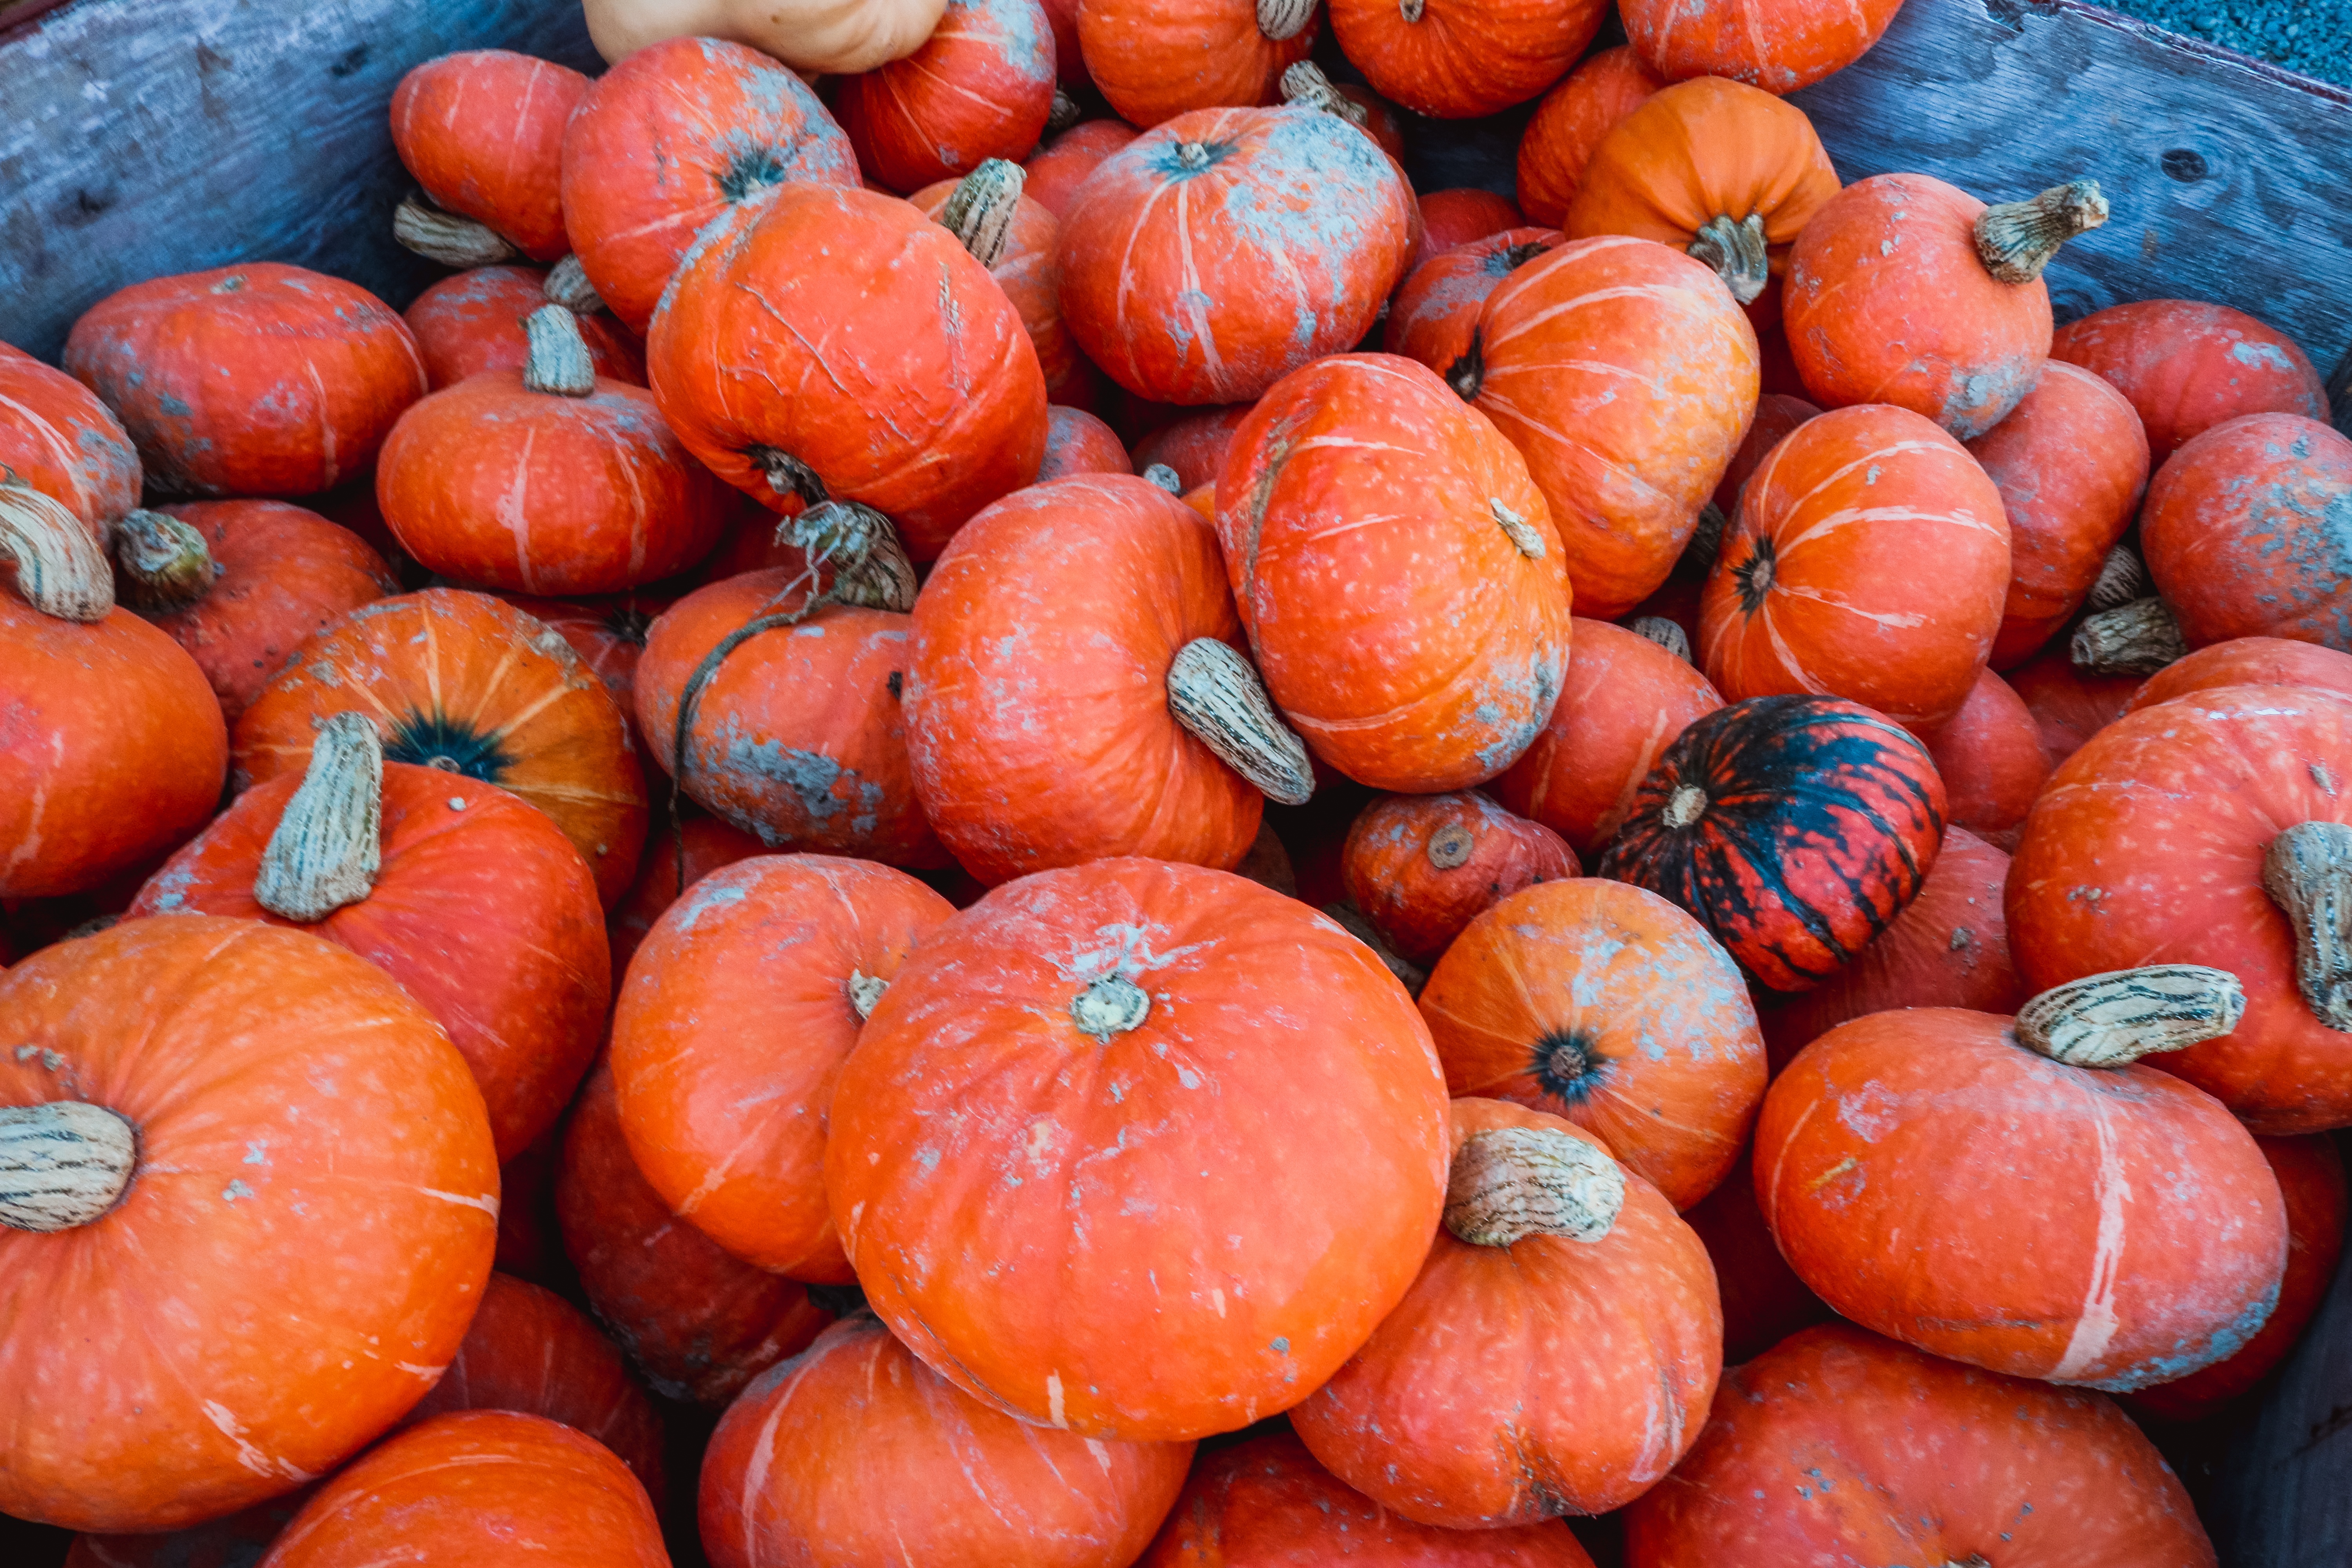
plant, fruit, fall, celebration, decoration, orange, food, harvest, produce, vegetable, autumn, pumpkin, halloween, holiday, season, thanksgiving, calabaza, november, flowering plant, thanksgiving background, winter squash